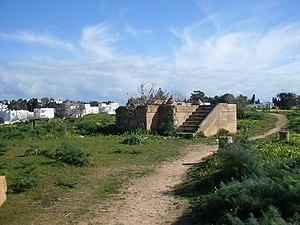
Tunisie, Confession de la basilique majorum de Carthage
La basilique Majorum dite aussi « de Mcfida » est une basilique chrétienne tunisienne en ruines située à l'écart du site archéologique de Carthage.